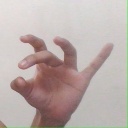
अक्षर: ओ